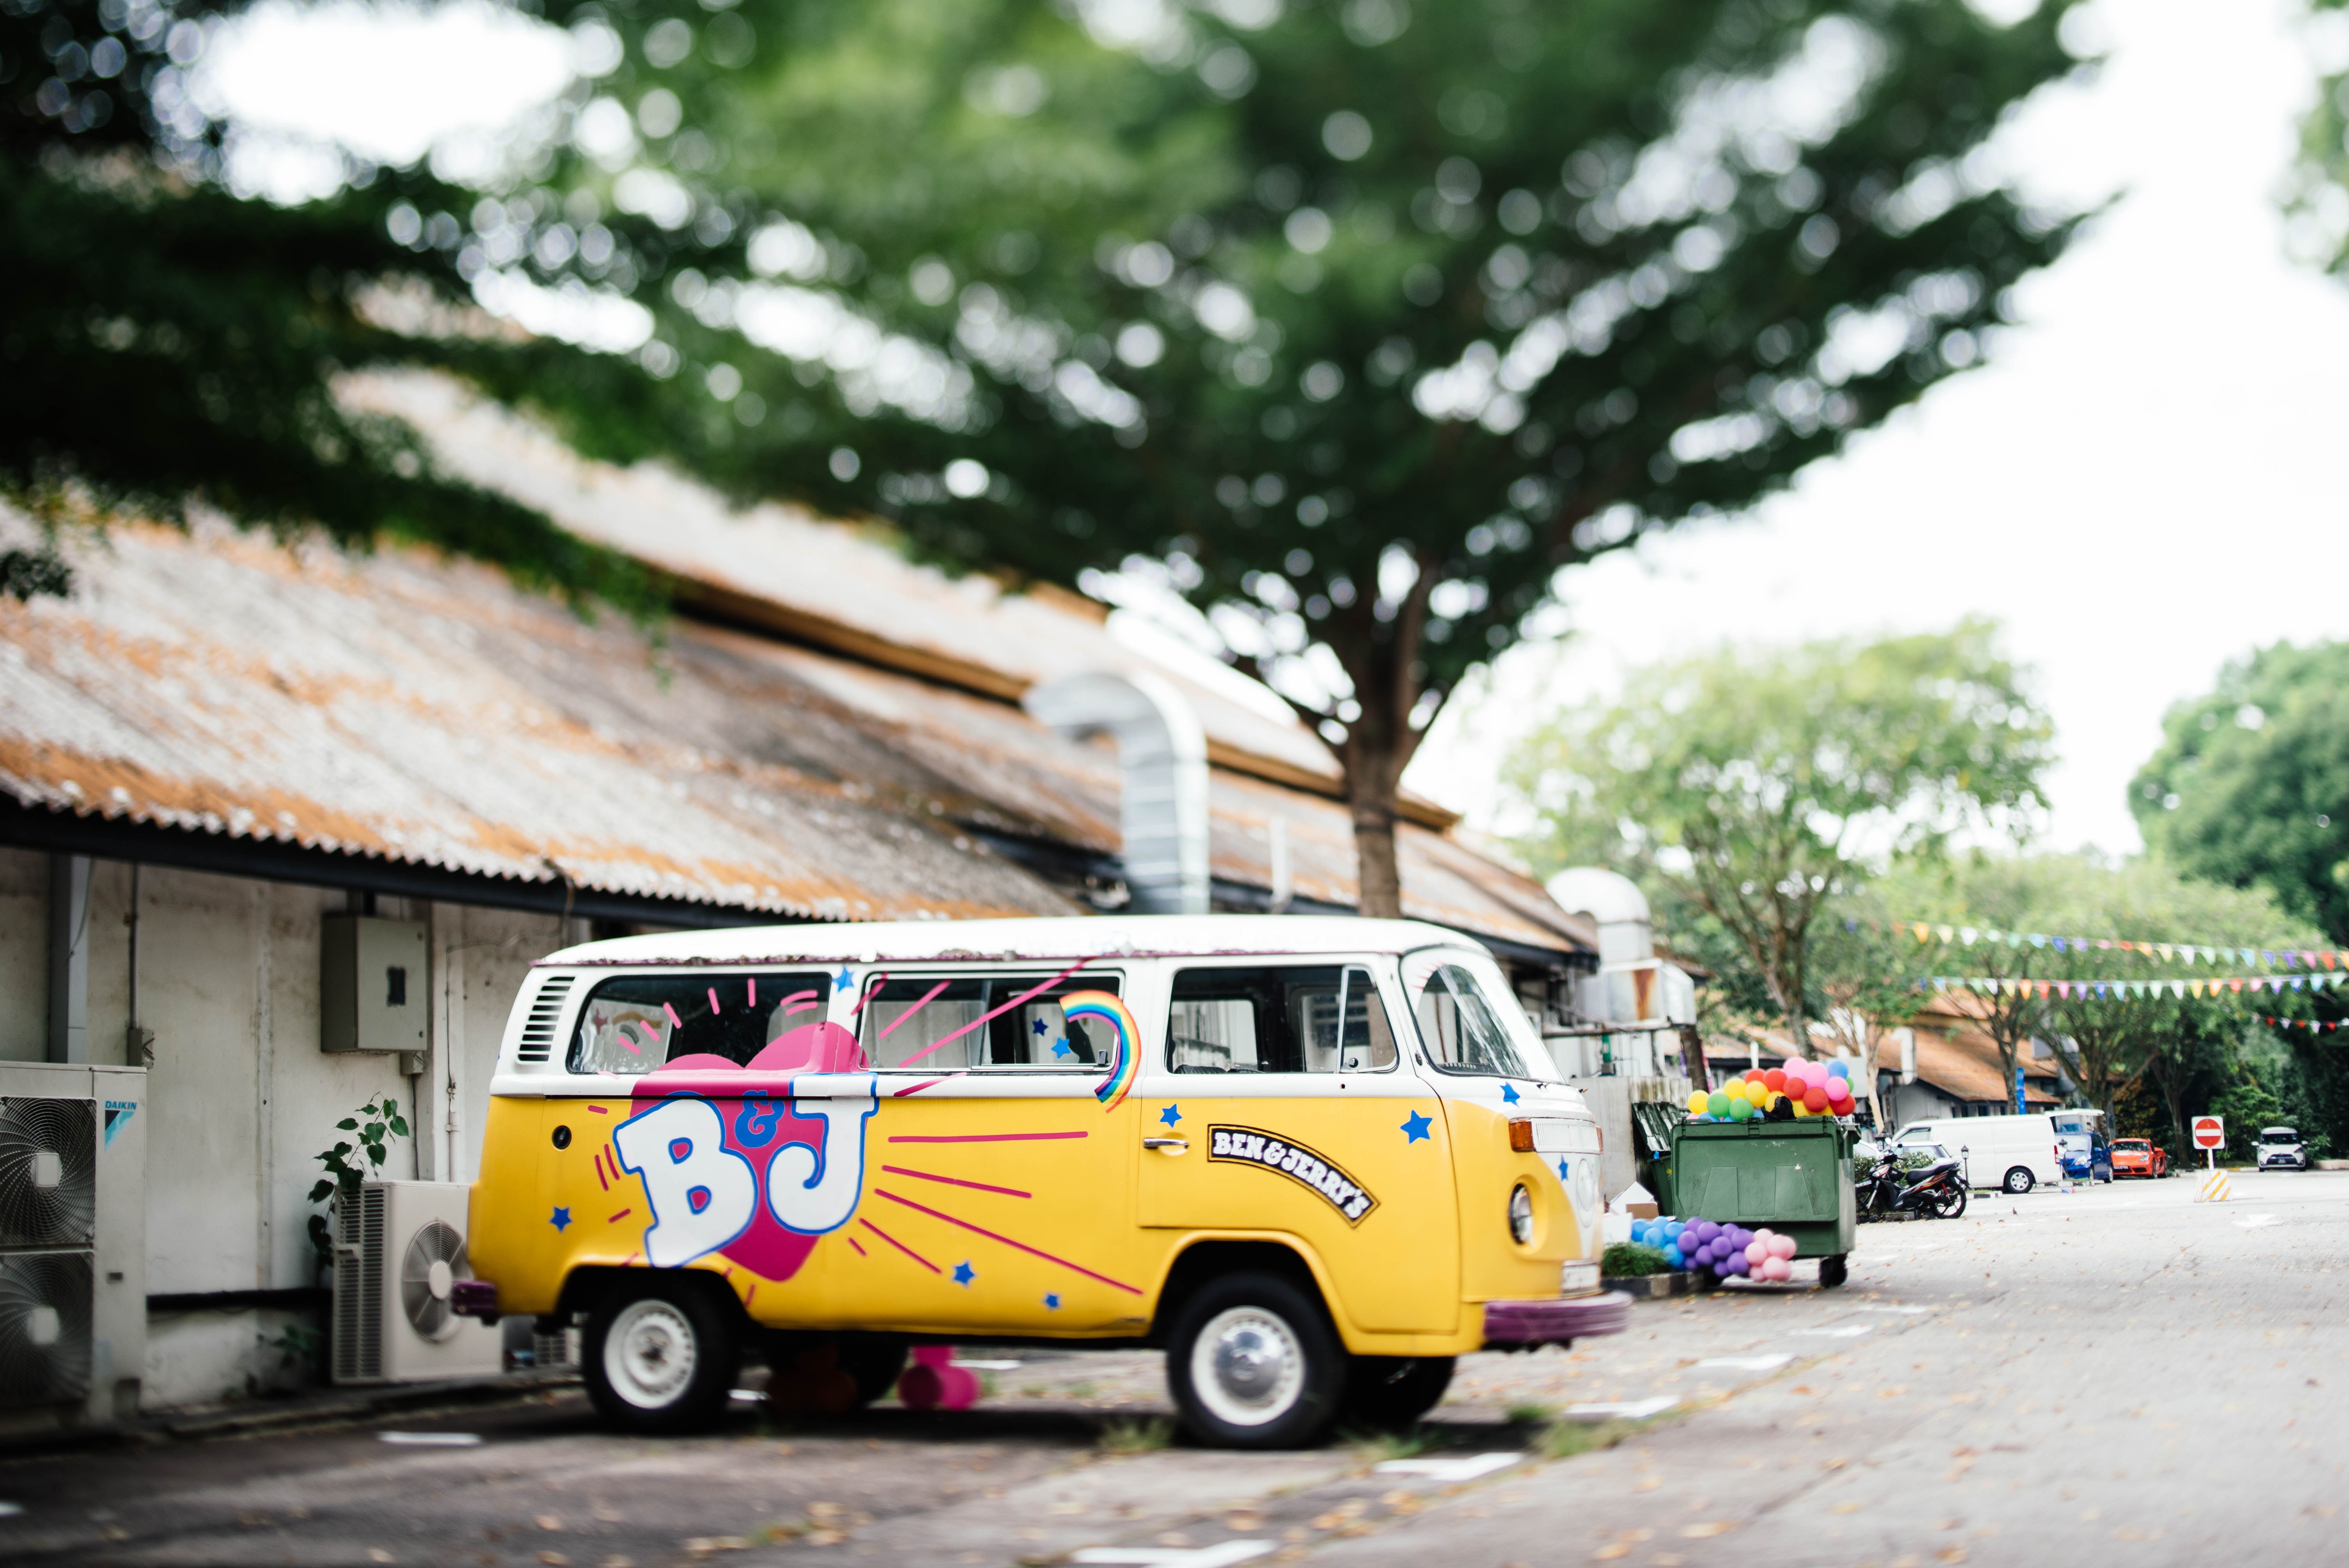
tree, plant, car, volkswagen, van, transport, vehicle, motor vehicle, compact car, automotive design, subcompact car